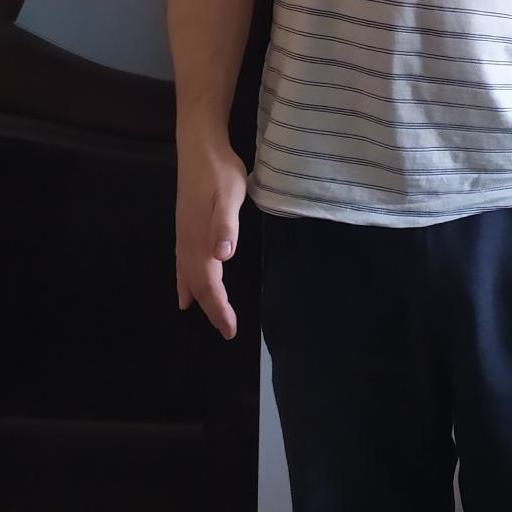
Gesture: no_gesture